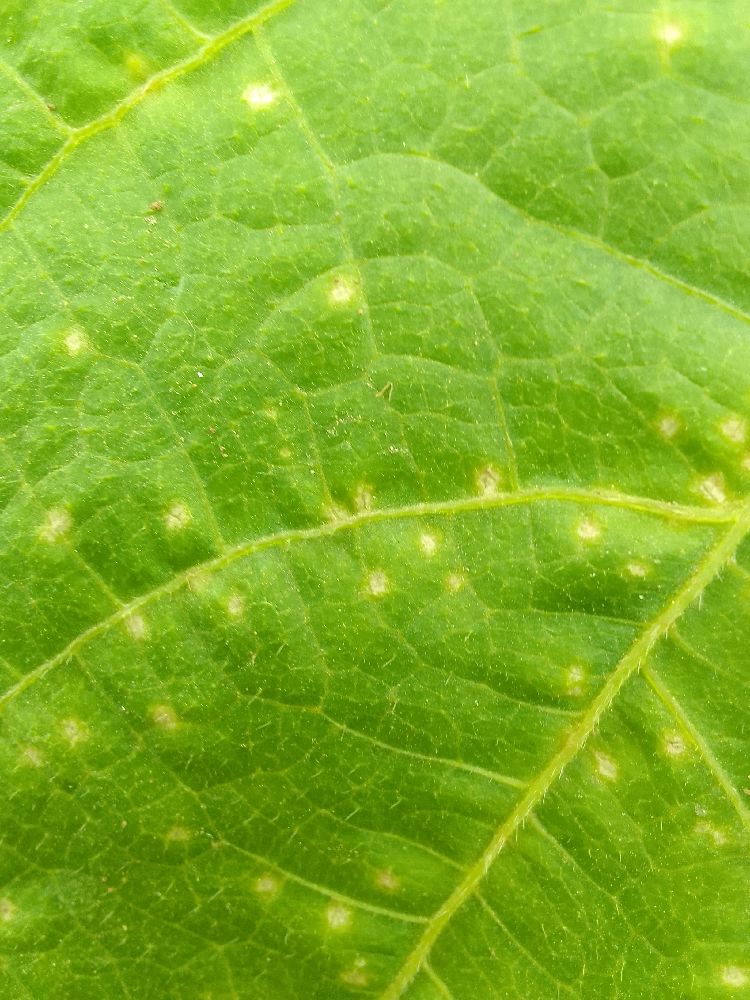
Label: rust